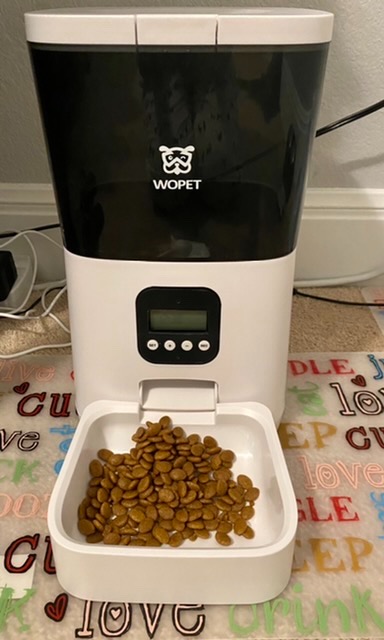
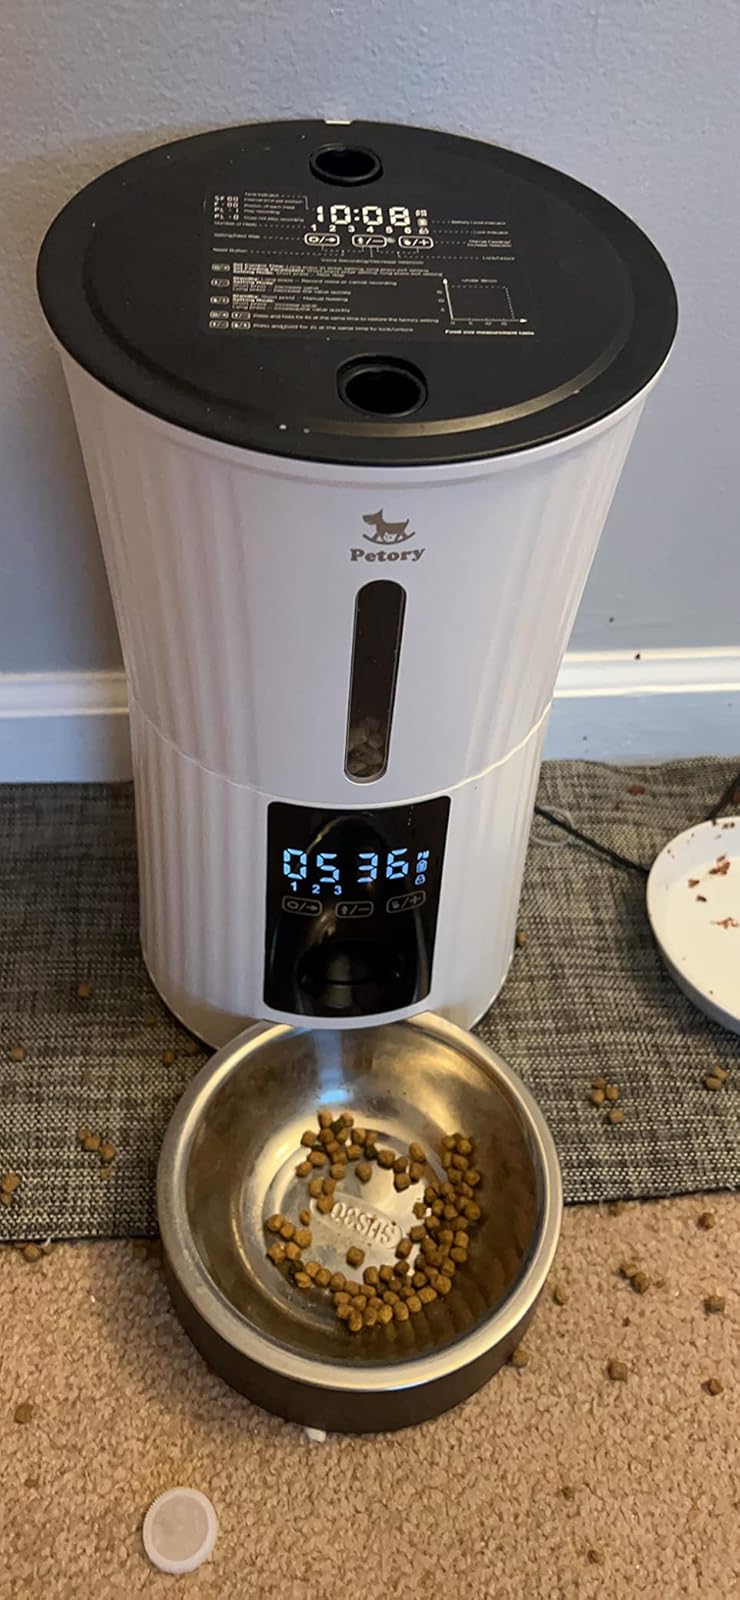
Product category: items_feeder
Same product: no